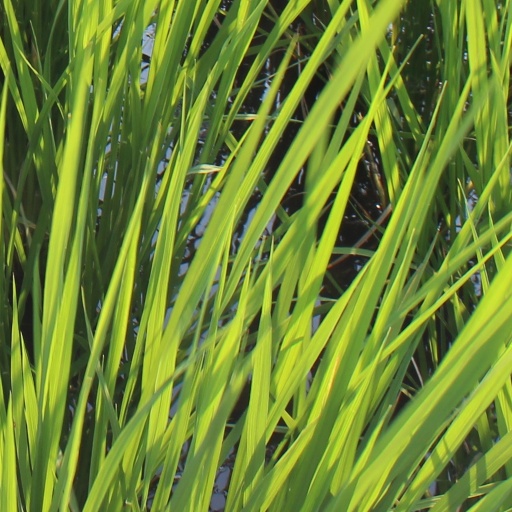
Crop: rice